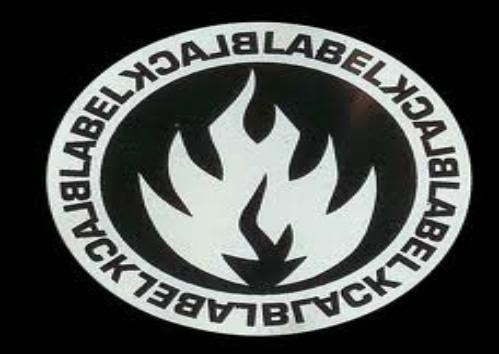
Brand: Black Label Skateboards
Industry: Clothes